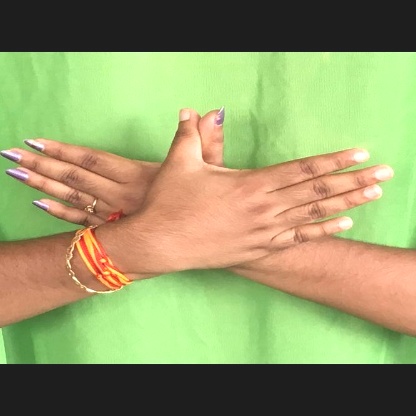
Mudra: Garuda